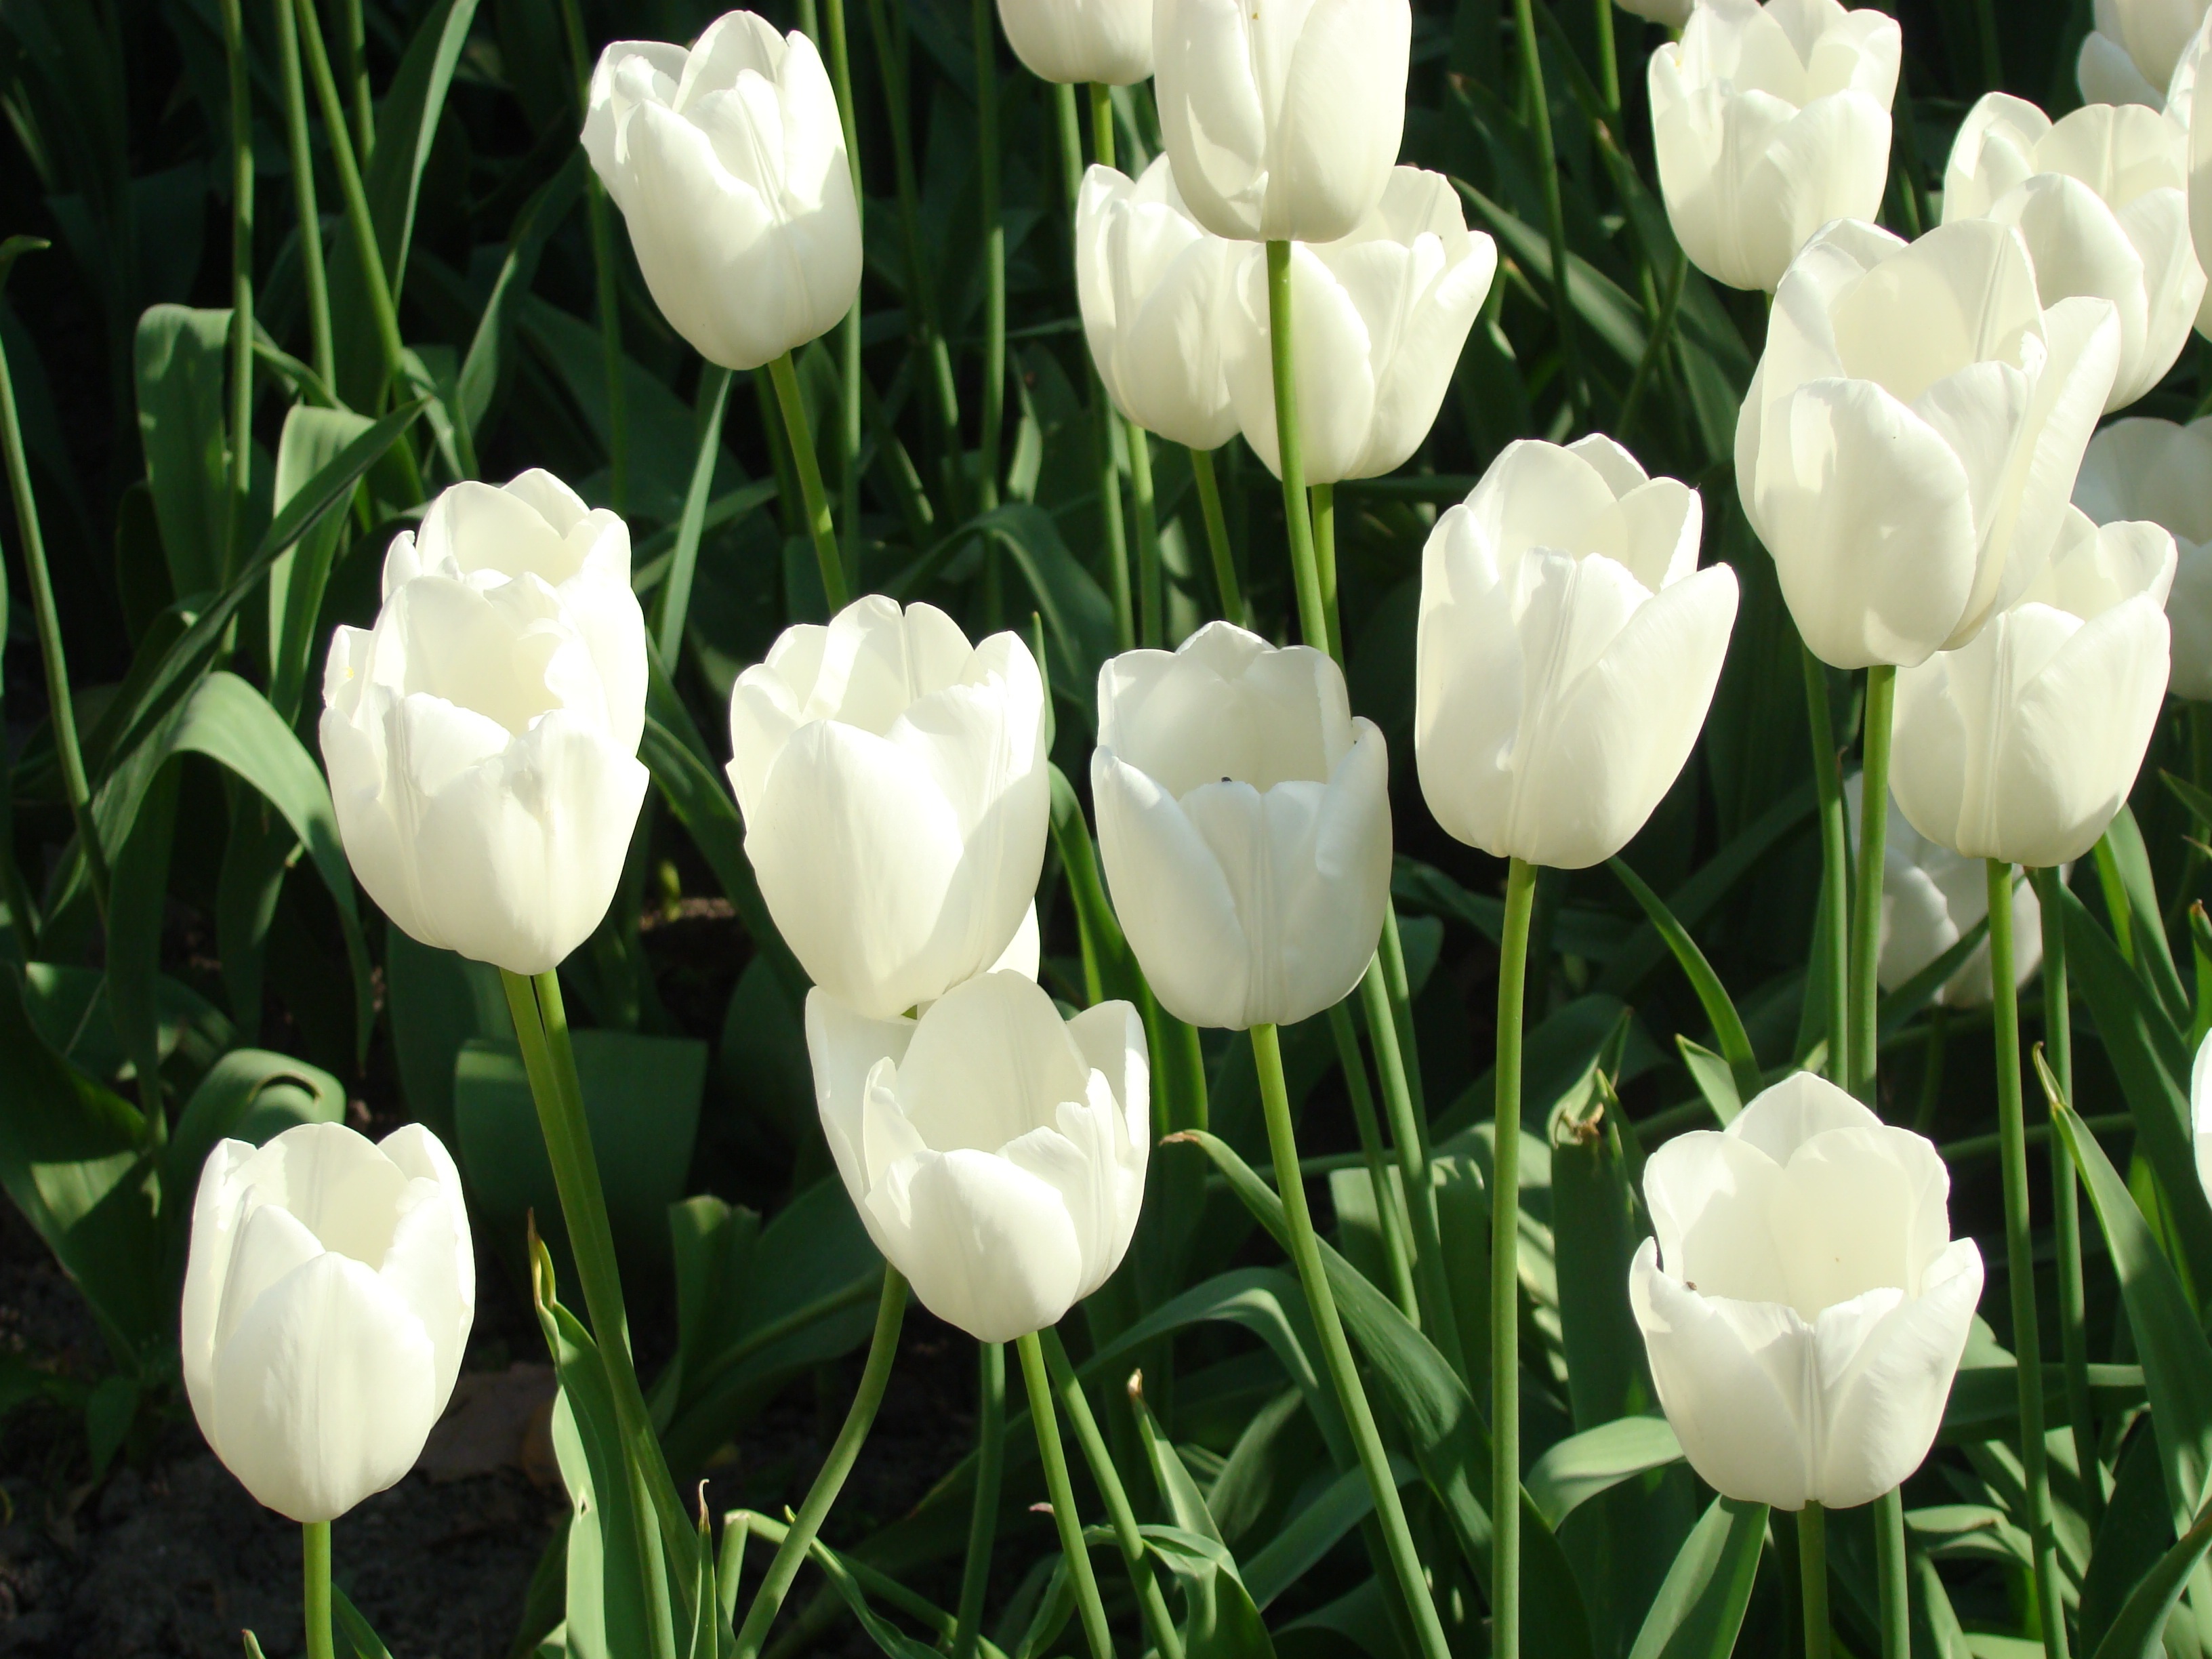
plant, white, flower, petal, tulip, spring, garden, flora, flowers, tulips, flowering plant, lily family, plant stem, land plant